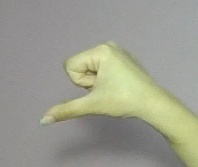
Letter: waw